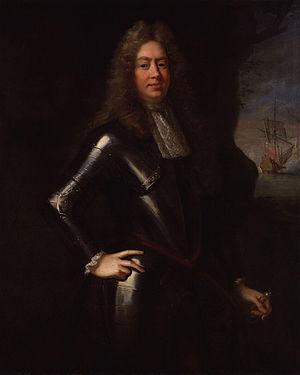
L'amiral de la flotte George Legge, 1ᵉʳ baron Dartmouth PC était un commandant de la marine anglaise qui a servi sous Charles II et Jacques II.
Le titre de connétable de la Tour est la plus haute charge disponible au sein de la tour de Londres.